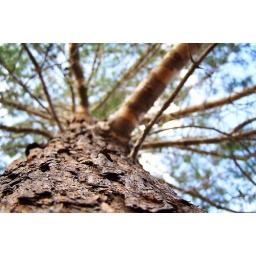
a gorgeous pine tree in my backyard